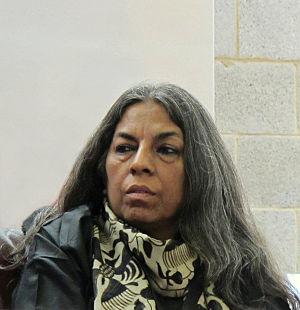
Urvashi Butalia, née à Ambala en 1952, est une historienne et féministe indienne. Elle est directrice et cofondatrice de Kali for Women, la première maison d’édition féministe indienne.